Robert M. Veatch

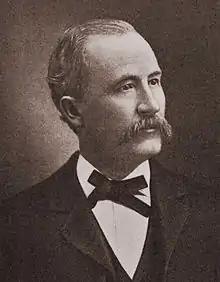
Robert M. Veatch, Oregon politician and business leader as he appeared during his 1904 campaign for U.S. Congress.

Robert M. Veatch (1843–1925), commonly known in his later years as "Uncle Bob", was a teacher, farmer, mercantile owner, and politician in the U.S. state of Oregon. Veatch is best remembered for having served two terms in each the Oregon House of Representatives and Oregon State Senate and for having served as the long-time mayor of Cottage Grove, Oregon.